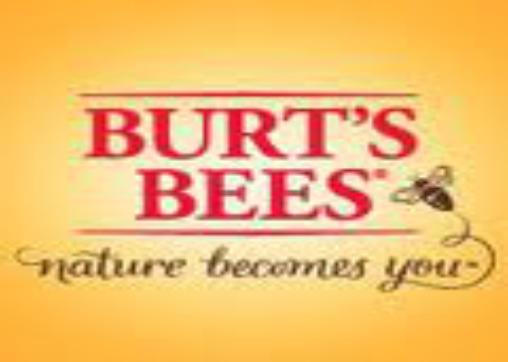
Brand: Burt's Bees
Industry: Necessities